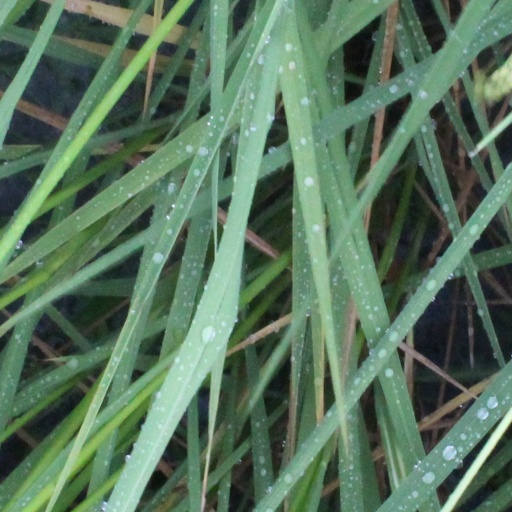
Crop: rice